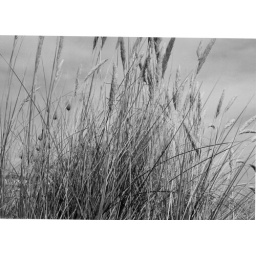
Slightly underexposed for contrast, dune grass on a beach in Brittany.